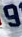
Number: 9